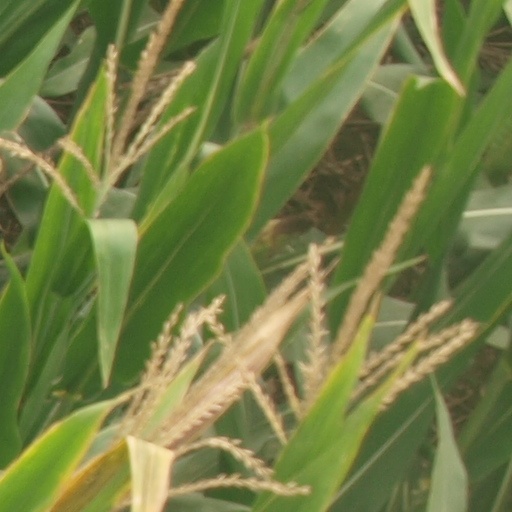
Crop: maize; corn